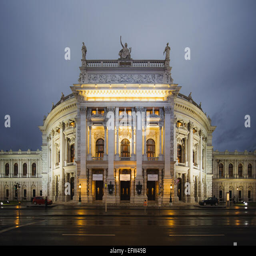
building taken from the front side